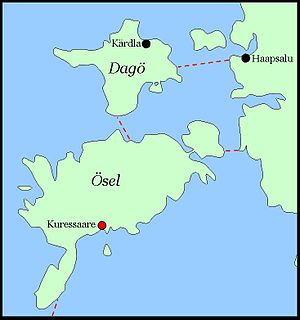
Øsel
Øsel er med sine 2.710 km² den største estiske ø. Hele amtet har 32.363 indbyggere, heraf øen Øsel 31.091, og ligger i Østersøen, syd for øen Dagø.